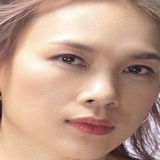
ca sĩ Mỹ Tâm